Manchester Boddy

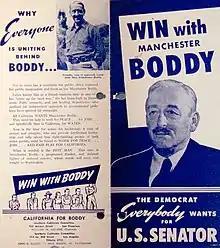
Campaign flyer for Manchester Boddy for Senate campaign

Elias Manchester Boddy (November 1, 1891– May 12, 1967) was an American newspaper publisher. He rose from poverty to become the publisher of a major California newspaper and a candidate for Congress. His estate, Descanso Gardens, was deeded to the County of Los Angeles in 1953 as a floral park.